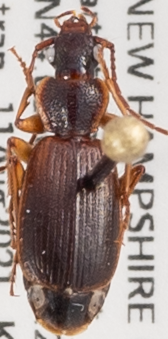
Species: Cymindis cribricollis
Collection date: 2021-08-11 04:00:00
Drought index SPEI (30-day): -0.064
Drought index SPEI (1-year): -1.01
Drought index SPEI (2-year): -0.492